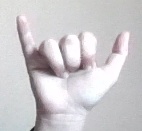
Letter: ya